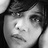
Emotion: sad